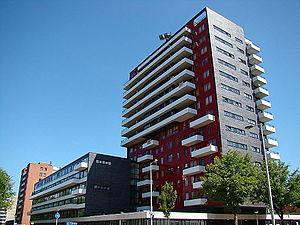
Amsterdam est la capitale des Pays-Bas, bien que le gouvernement ainsi que la plupart des institutions nationales siègent à La Haye. Sur la base des chiffres de l'année 2017, la commune d'Amsterdam compte plus de 850 000 habitants, appelés Amstellodamois, ce qui en fait la commune néerlandaise la plus peuplée. Elle est située au cœur de la région d'Amsterdam, regroupant environ 1 350 000 habitants. L'aire urbaine, qui rassemble plus de 2 400 000 résidents fait elle-même partie d'une conurbation appelée Randstad qui compte 7 100 000 habitants. La ville est la plus grande de Hollande-Septentrionale, mais n'est cependant pas le chef-lieu de la province, ce dernier étant Haarlem, situé à 19 kilomètres à l'ouest d'Amsterdam.